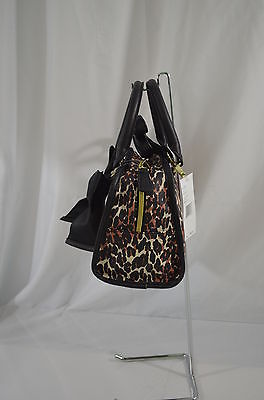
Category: toaster